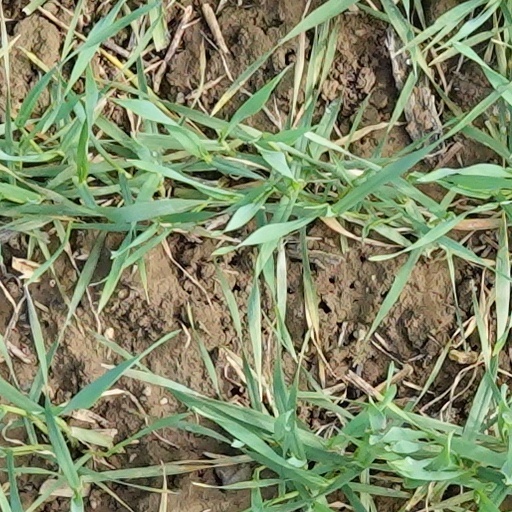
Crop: wheat